Randy Krummenacher

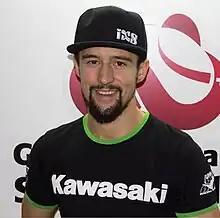
Krummenacher in 2017

Randy Ritsch Krummenacher (born 24 February 1990) is a Swiss motorcycle racer. He won the Supersport World Championship in .